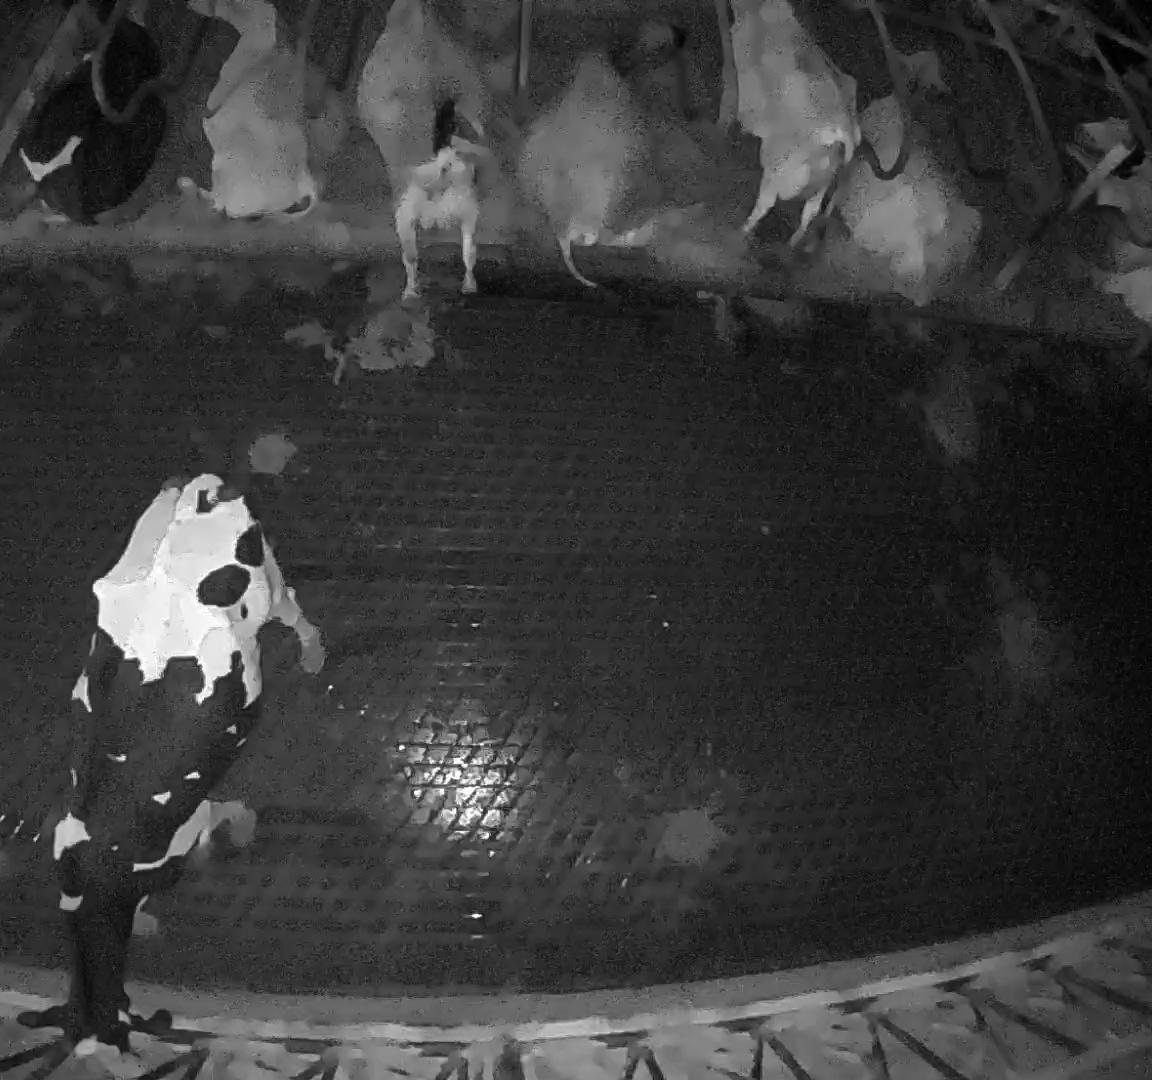
Number of cows: 8